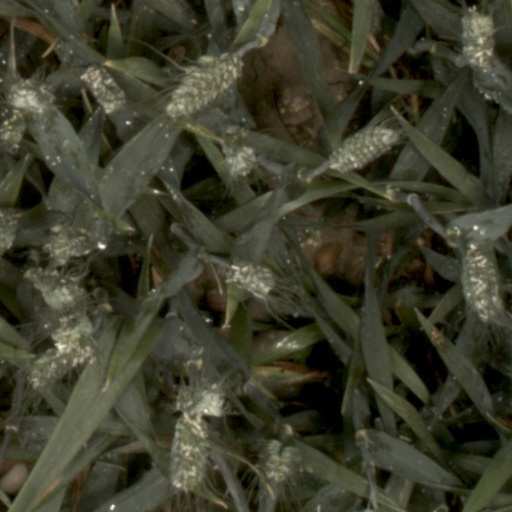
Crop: wheat